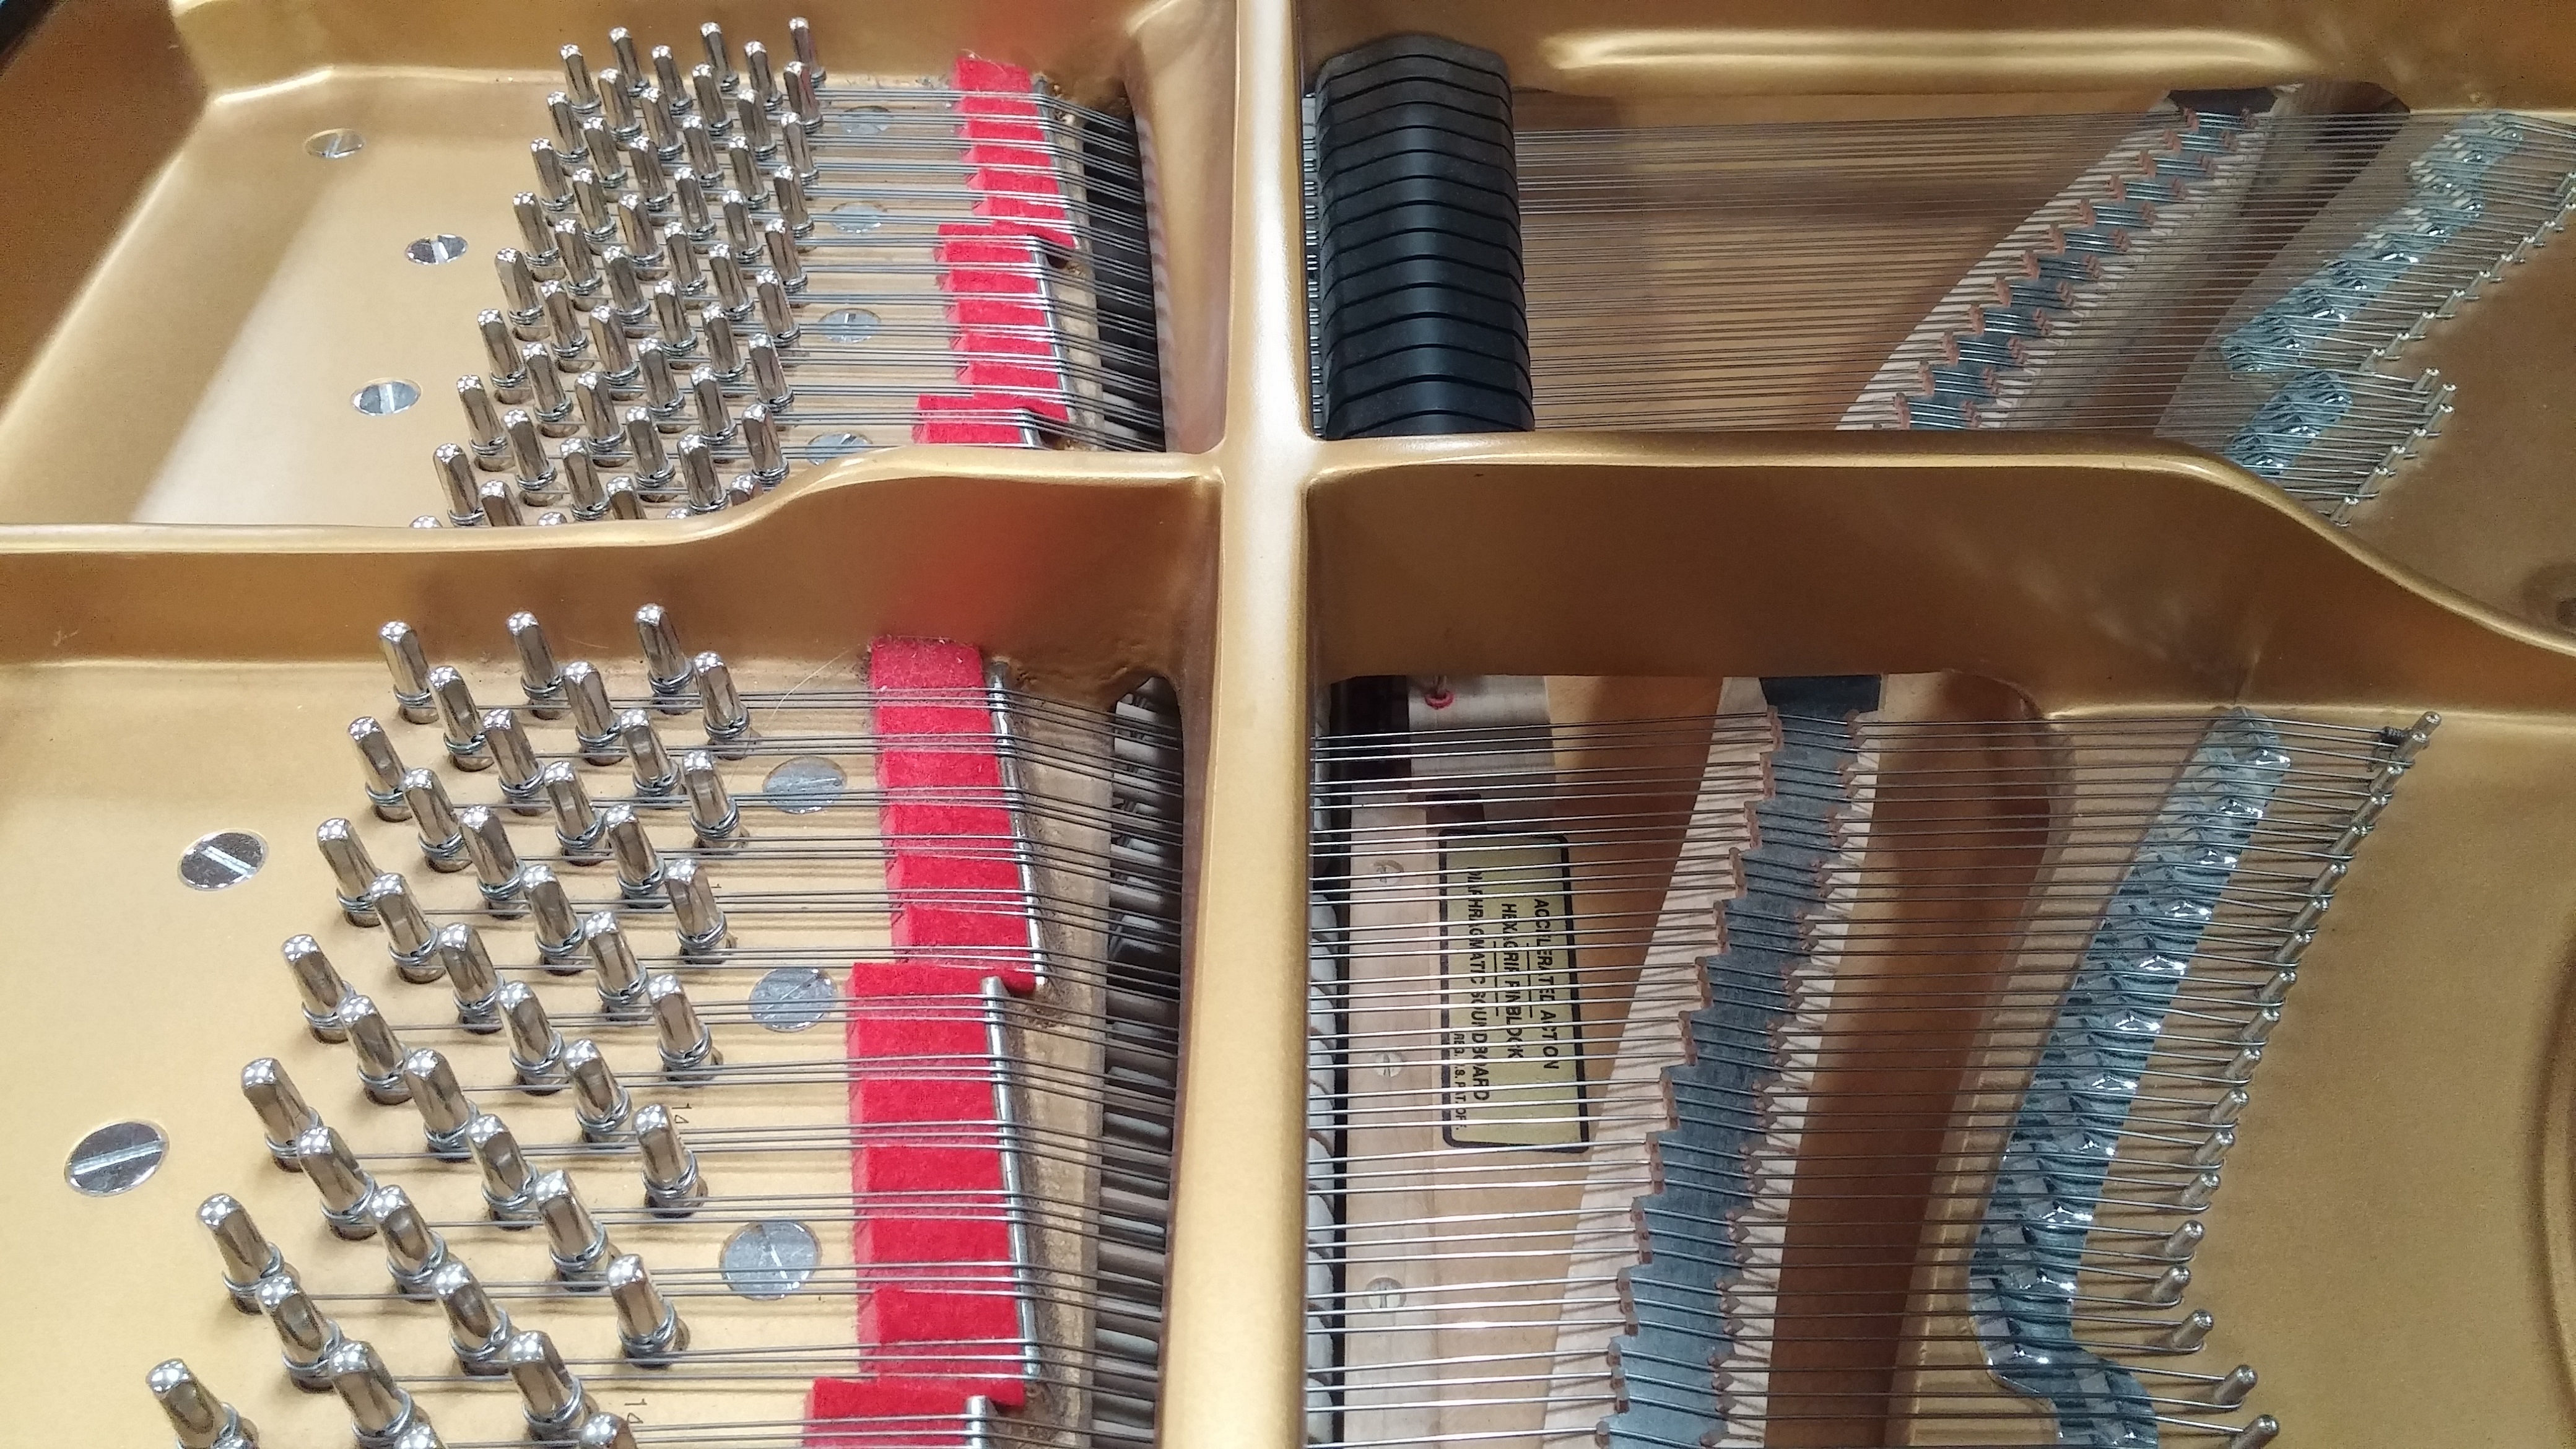
music, interior, instrument, interior design, art, classical, steinway, grand piano, window covering